First Epistle to the Thessalonians

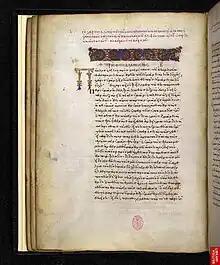
The first page of the epistle in Minuscule 699 gives its title as προς θεσσαλονικεις, "To the Thessalonians."

The majority of New Testament scholars hold 1 Thessalonians to be authentic, although a number of scholars in the mid-19th century contested its authenticity, most notably Clement Schrader and F.C. Baur. 1 Thessalonians matches other accepted Pauline letters, both in style and in content, and its authorship is also affirmed by 2 Thessalonians.